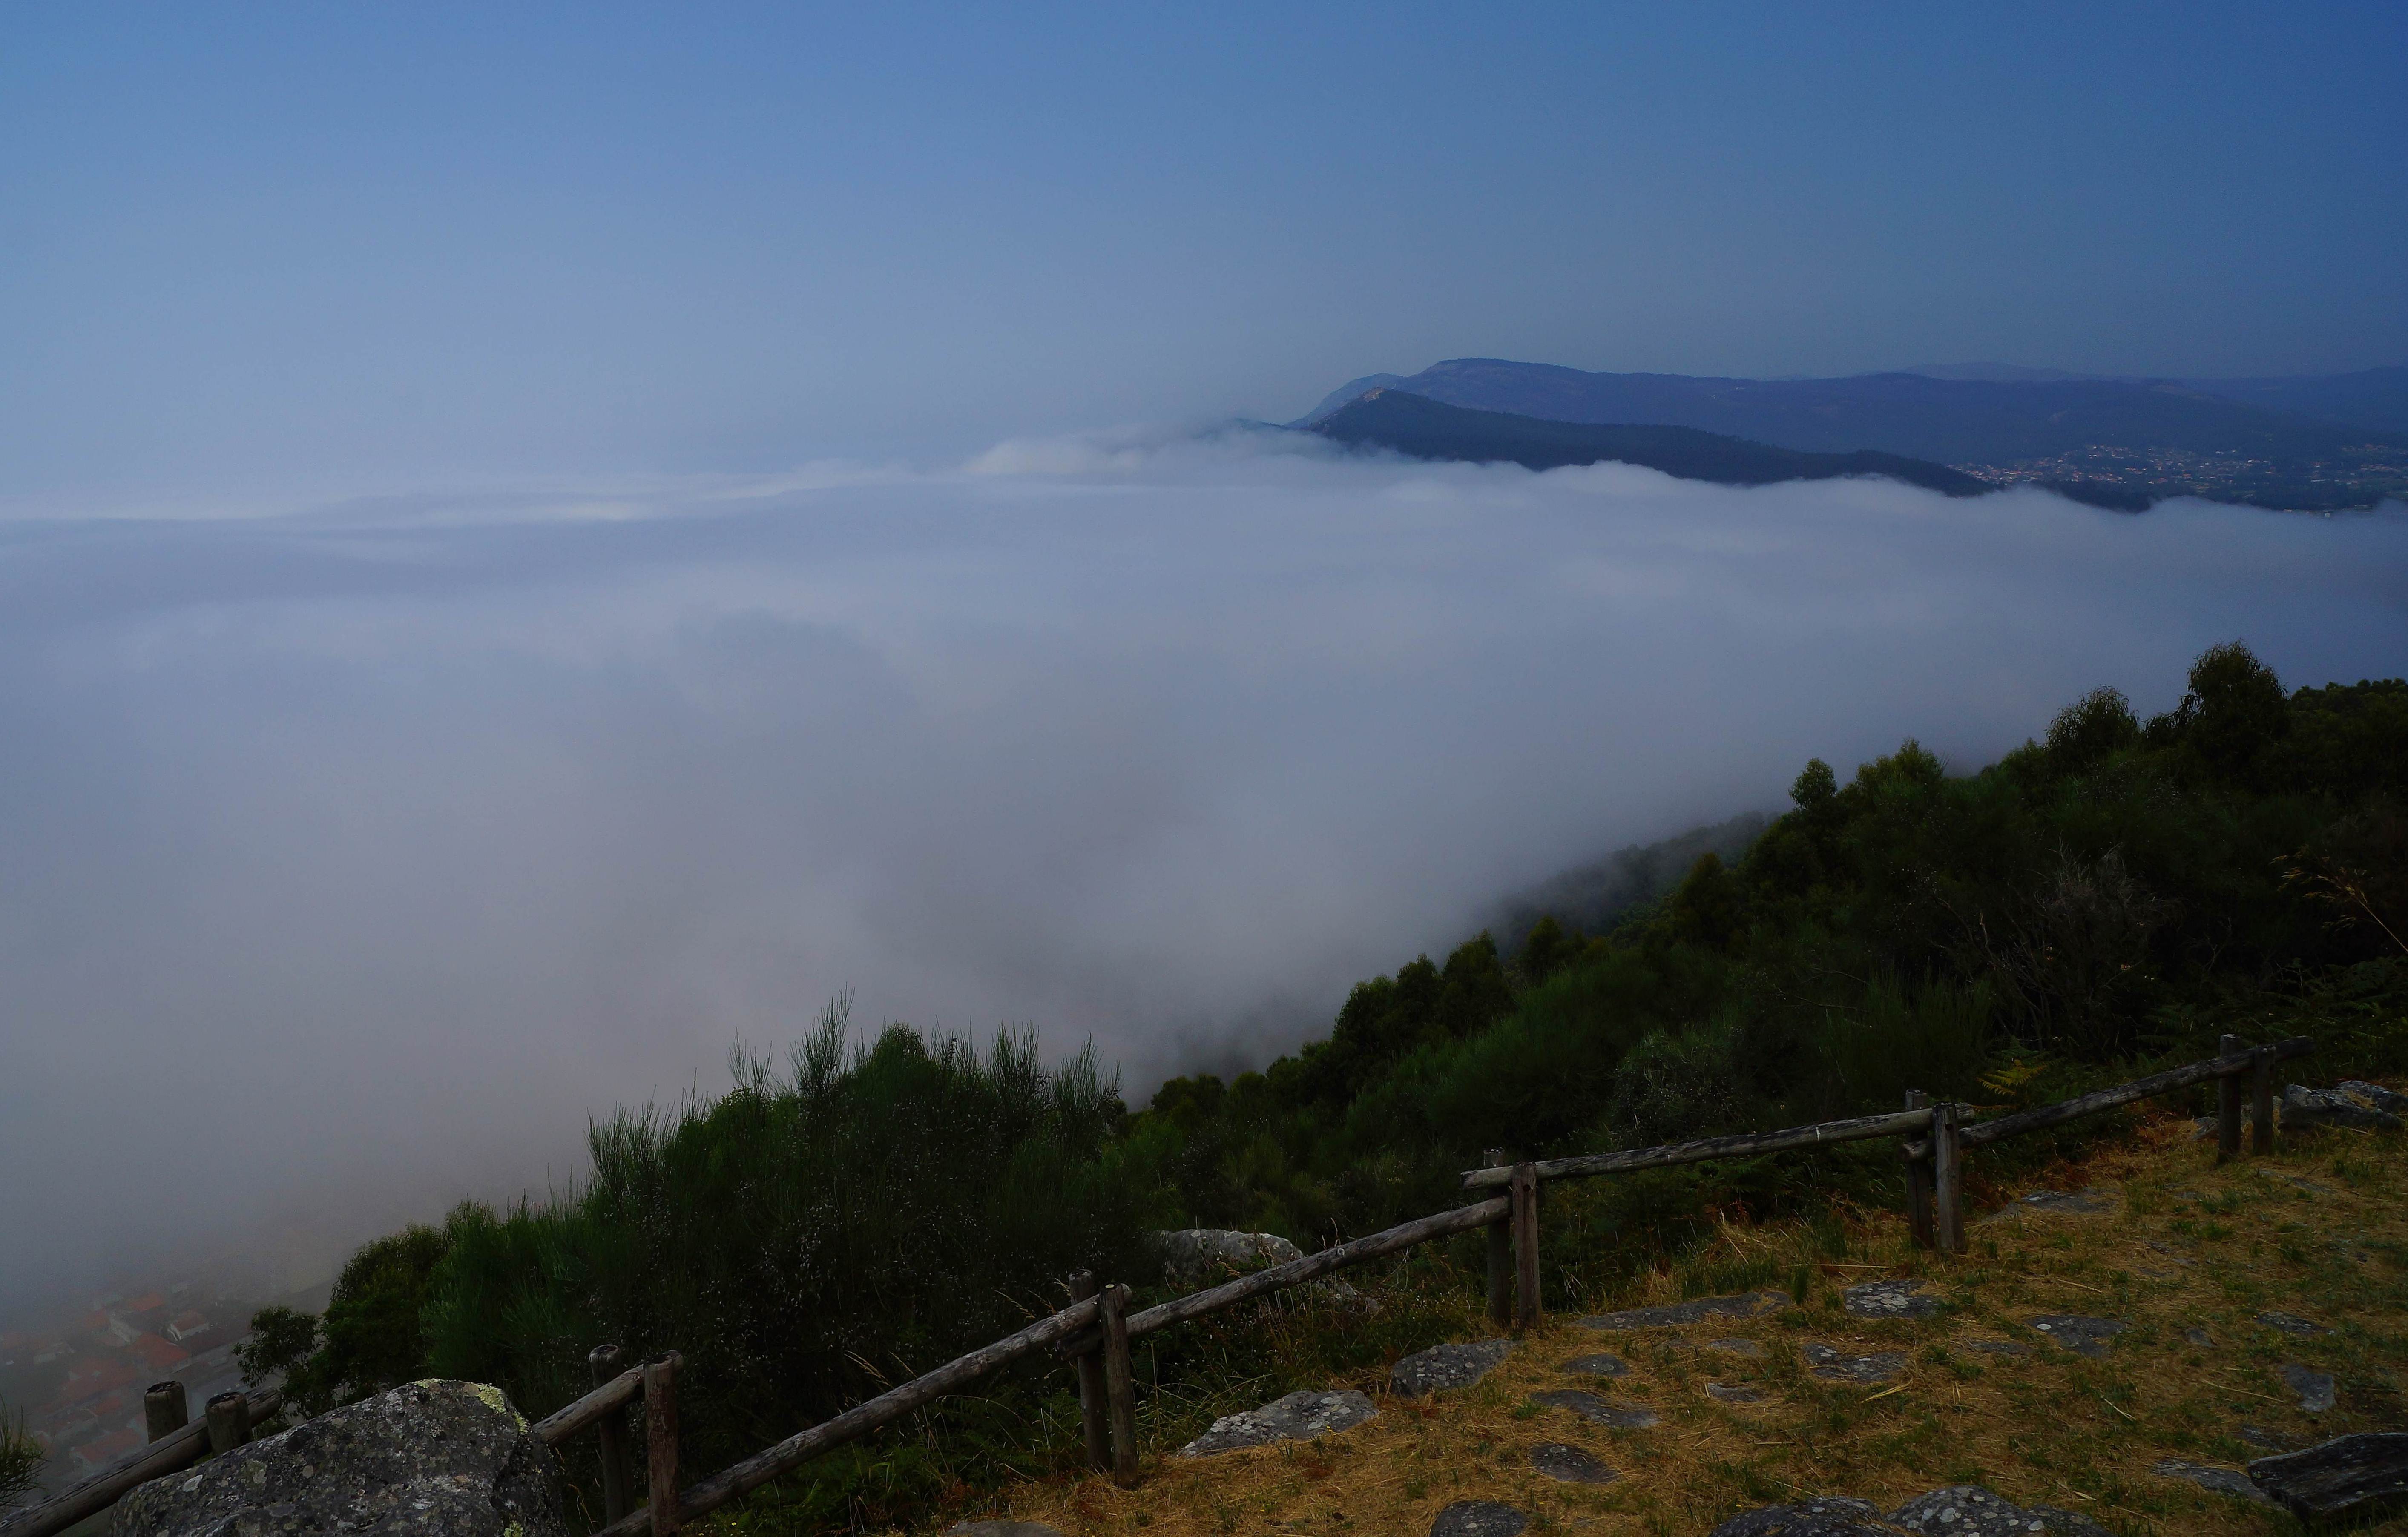
landscape, wilderness, mountain, cloud, fog, mist, morning, hill, lake, valley, mountain range, photo, weather, ridge, spain, plateau, galicia, pontevedra, paisajes, fell, a77, loch, espana, g, ggl1, gaby1, xovesphoto, xelodegalicia, sonya77v, sonyslta77v, montesantatecla, gabrielcoru a, atmospheric phenomenon, mountainous landforms, geological phenomenon